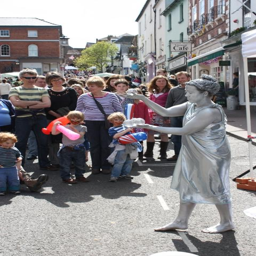
living statues will return to the streets of retail .